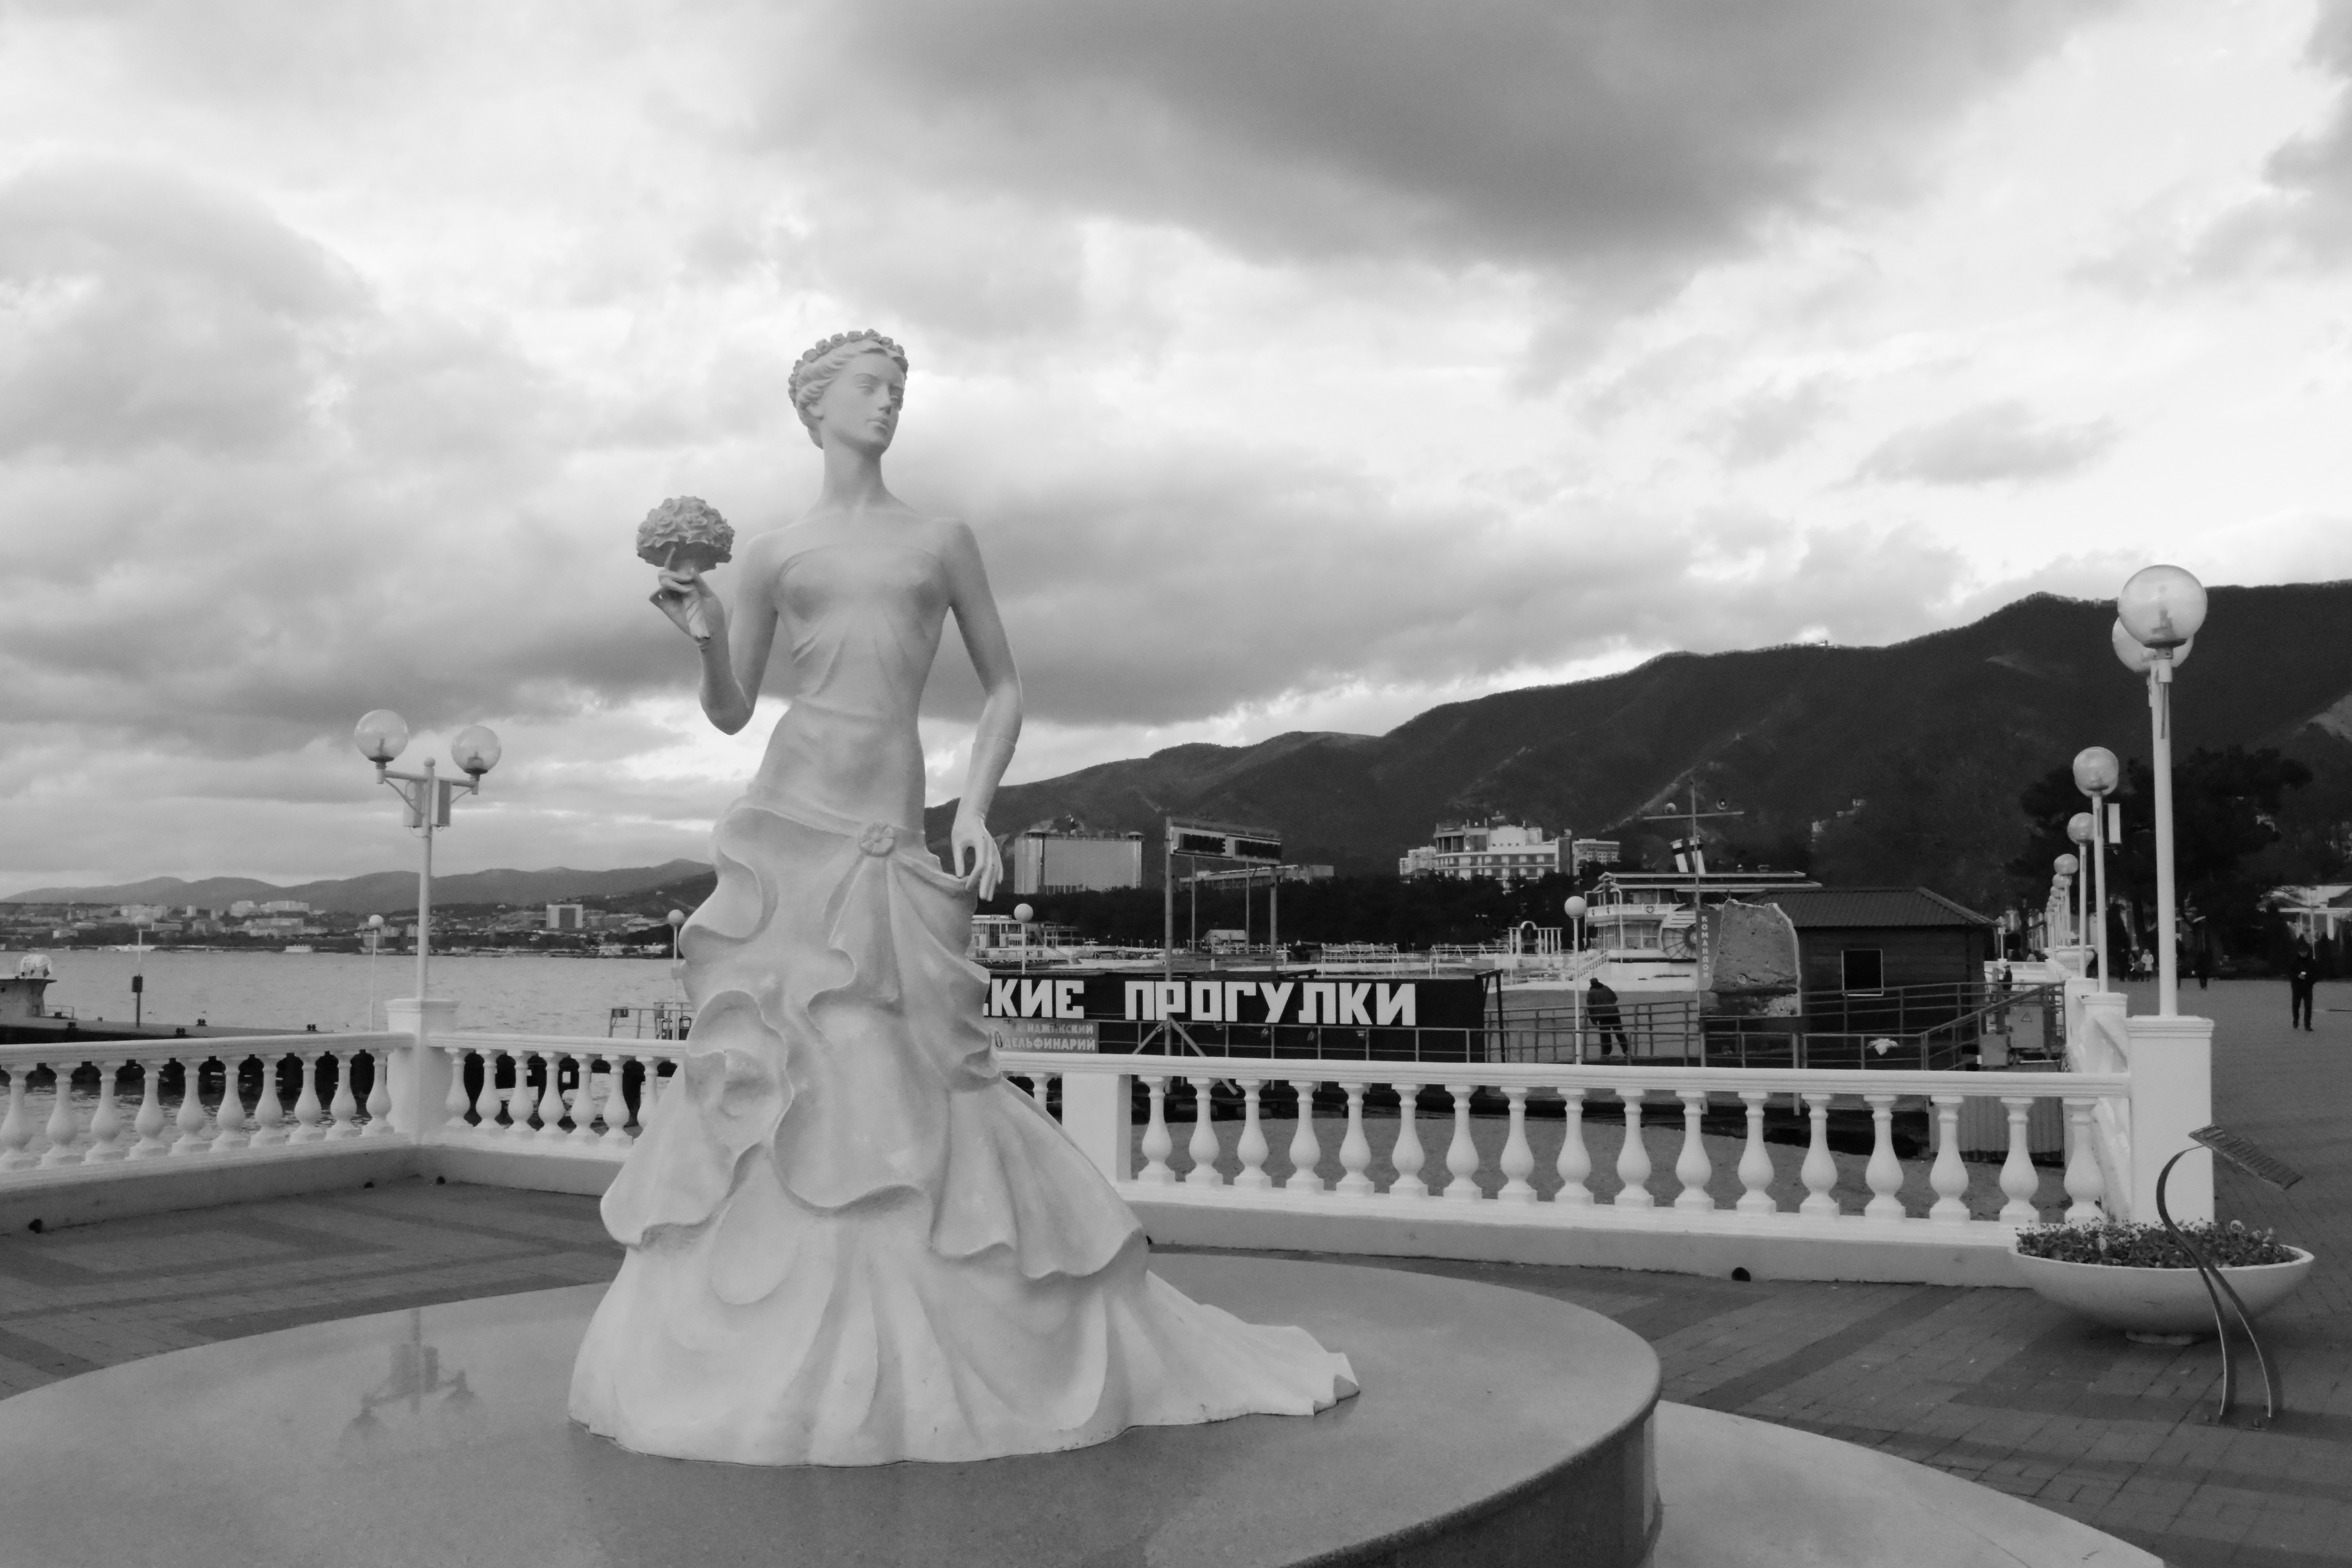
natural, cloud, sky, flash photography, black and white, lighting, happy, gesture, bridal clothing, wedding dress, style, gown, sculpture, monochrome photography, monochrome, statue, formal wear, fence, bride, bridal accessory, city, event, monument, art, tree, landscape, classical sculpture, street, wedding ceremony supply, water feature, stock photography, bridal party dress, romance, tourism, wedding, performing arts, ceremony, leisure, marriage, entertainment, bridge